Redan, Victoria

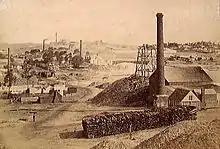
Redan in 1875

Redan was one of Ballarat's first deep lead gold mining areas on the outskirts Ballarat between the city and the town of Sebastopl. In the 1870s and 1880s, the Redan lead had a number of larger gold mining companies extracting Sergeants Freehold Quartz Goldmining Company and the Hustler's Line of Reef.